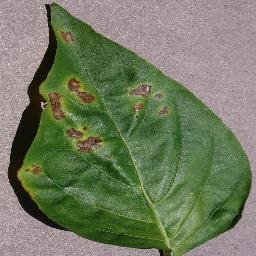
Label: Pepper,_bell___Bacterial_spot